Oia, Greece

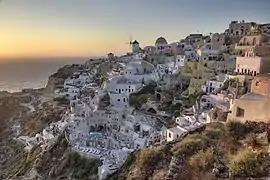
Oia at sunset

Oia or Ia (pronounced ) is a small village and former community in the South Aegean on the islands of Thira (Santorini) and Therasia, in the Cyclades, Greece. Since the 2011 local government reform it has been part of the municipality of Santorini, of which it is a municipal unit. It covers the whole island of Therasia and the northwesternmost part of Santorini, which it shares with the municipal unit of Santorini. The main street is named Nikolaou Nomikou. The population was 1,087 inhabitants at the 2021 census, and the land area is 19.449 km.